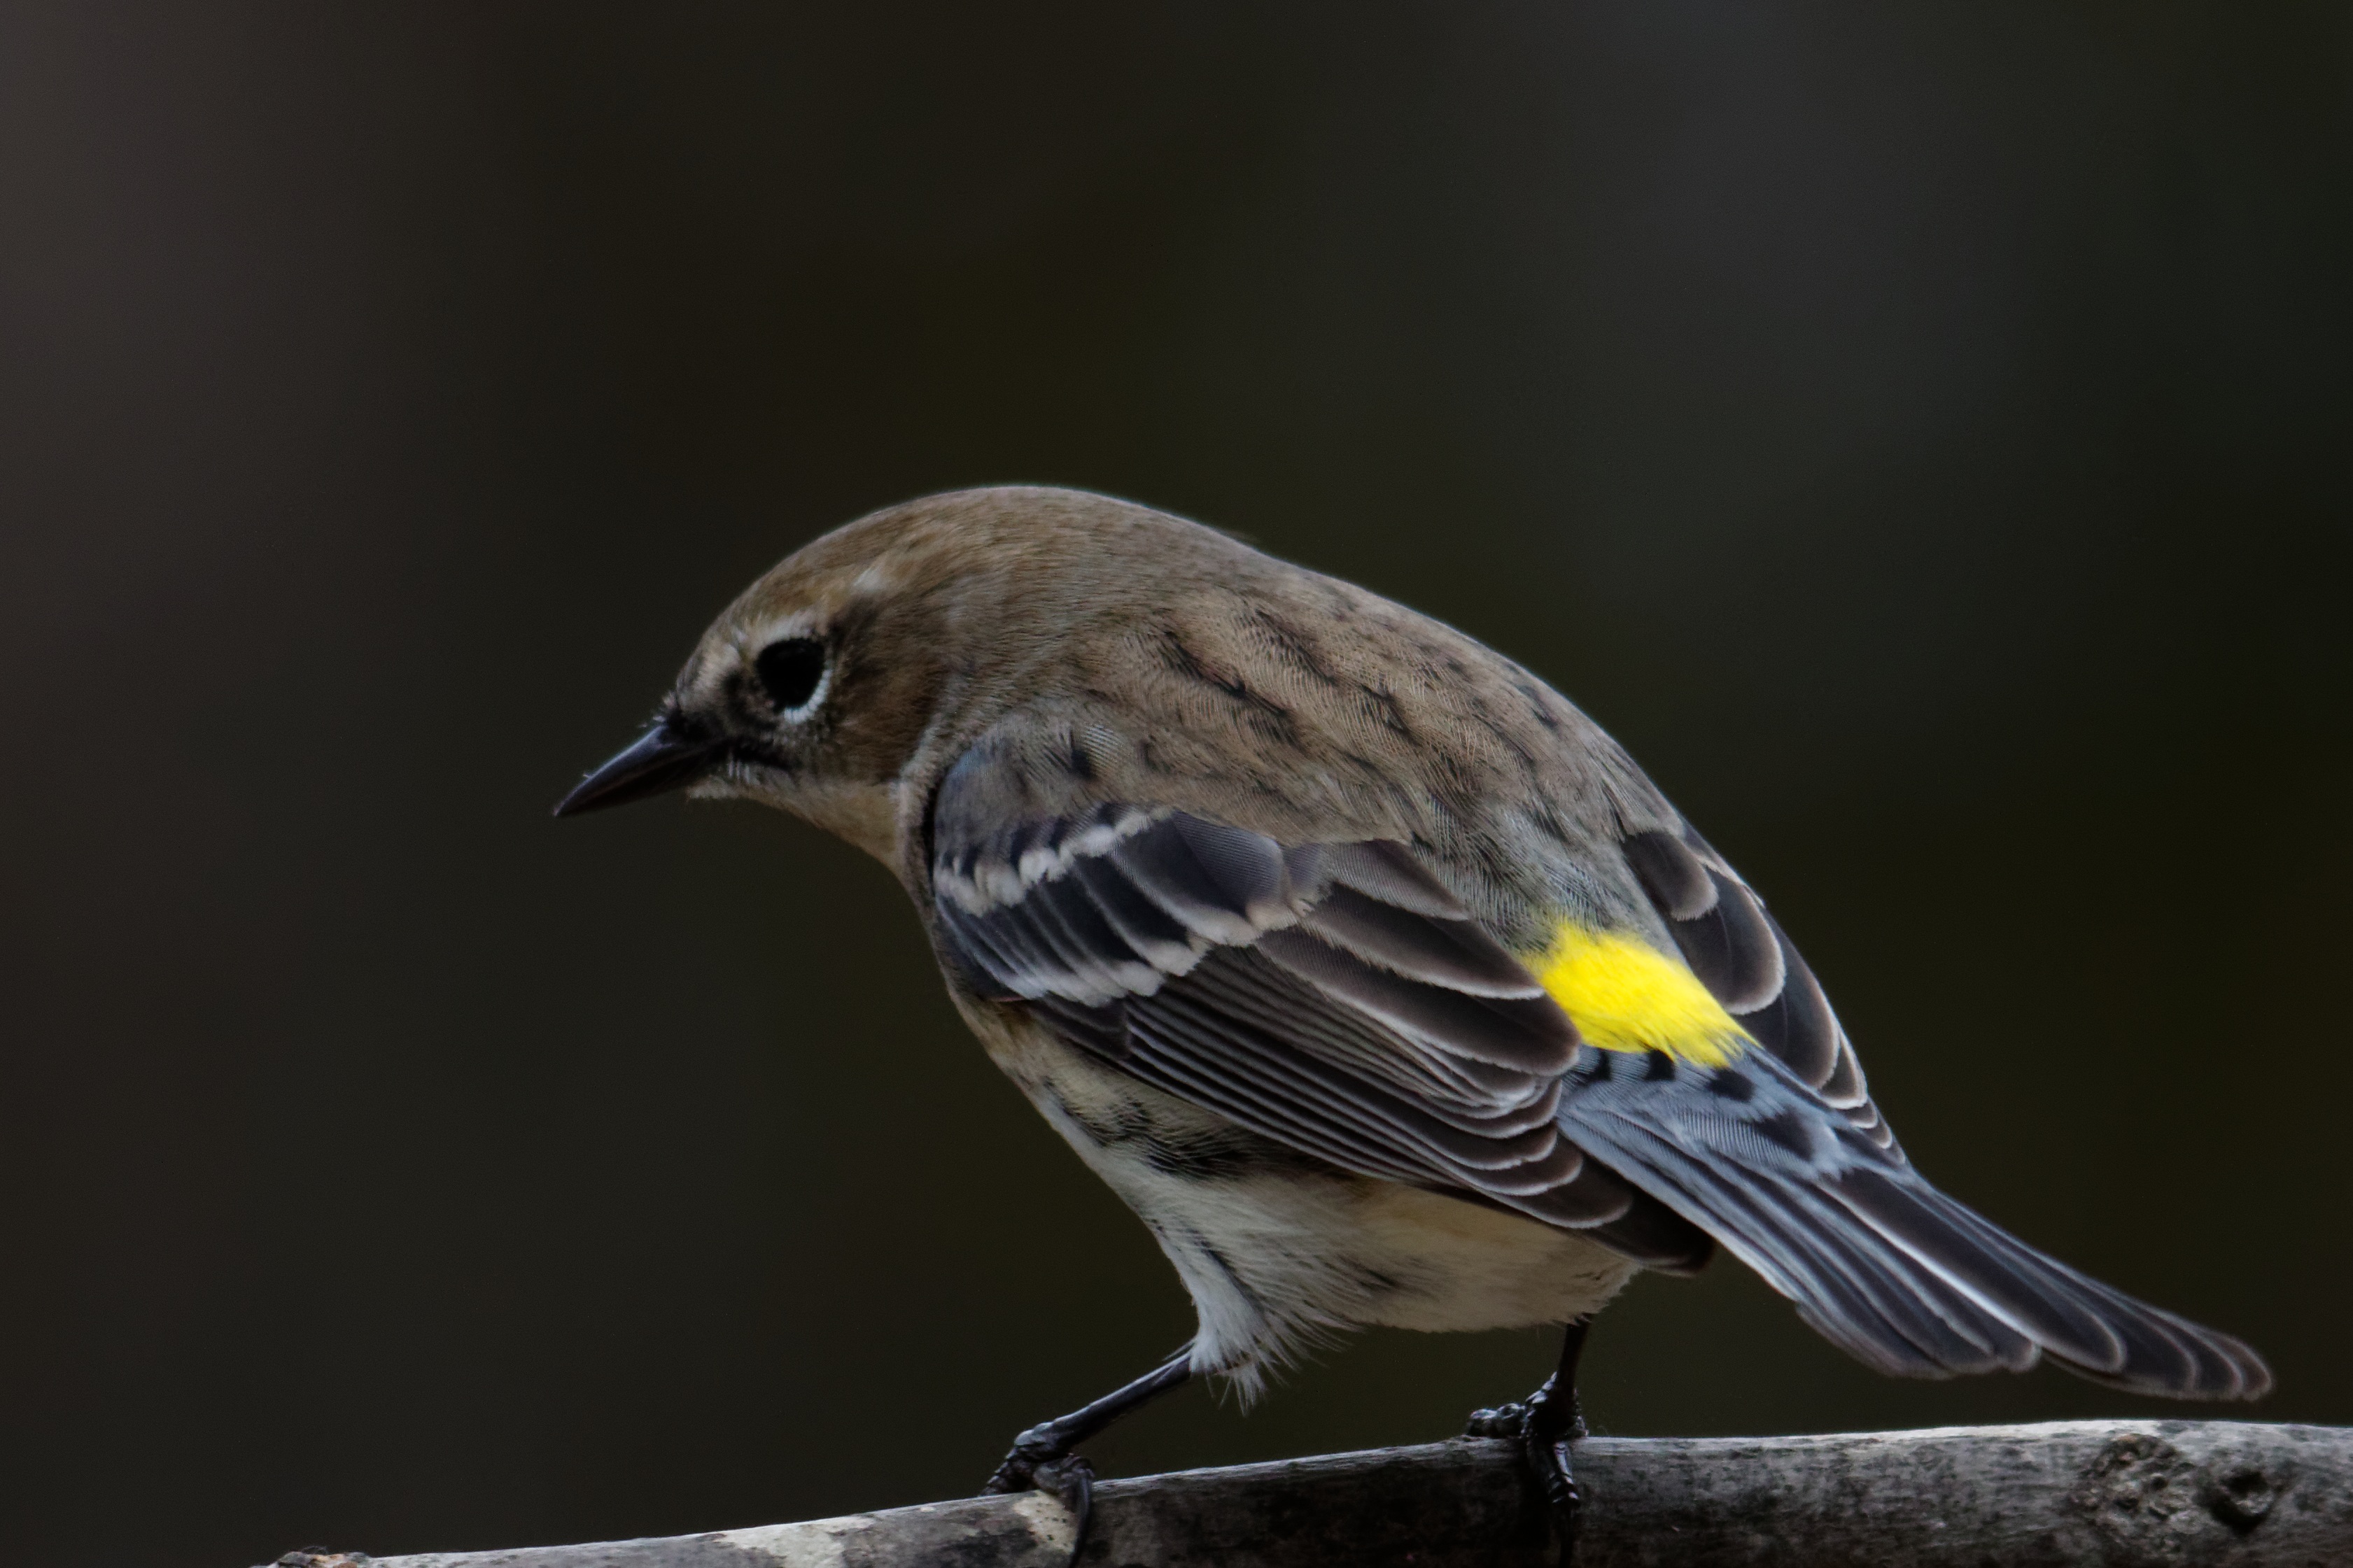
nature, branch, bird, wing, wildlife, beak, small, yellow, feather, avian, fauna, plumage, songbird, outdoors, migration, finch, birdwatching, birding, warbler, rumped, organism, old world flycatcher, yellow rumped, yellow rumped warbler, perching bird, emberizidae